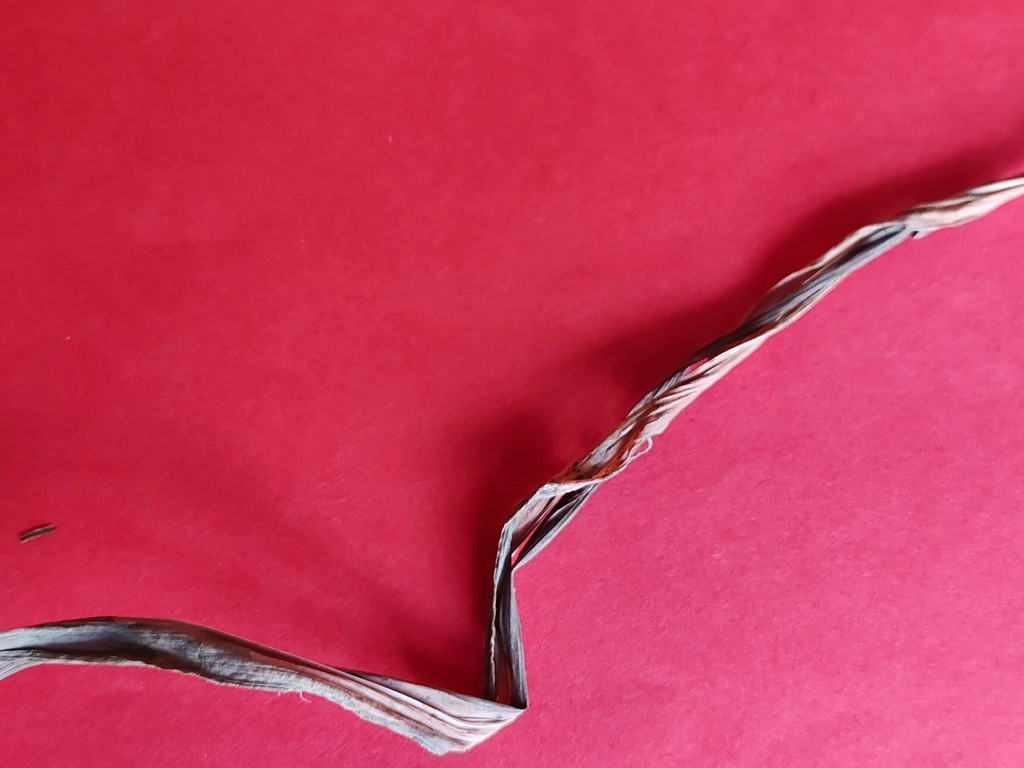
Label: Dried